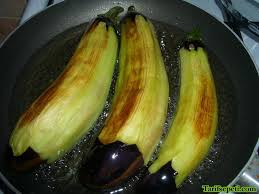
Yemek: karniyarik